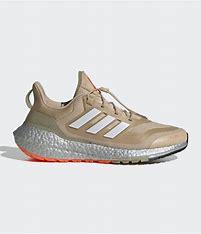
Brand: Adidas
Model: Ultraboost 22 Lauf